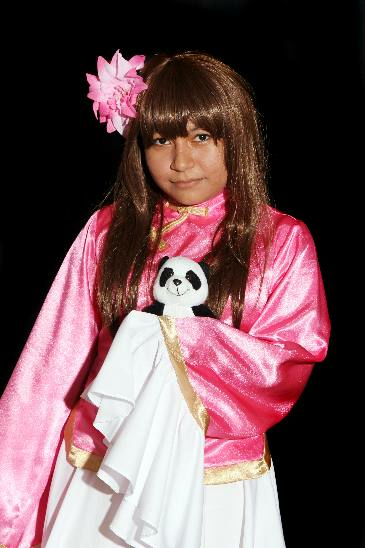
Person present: Yes